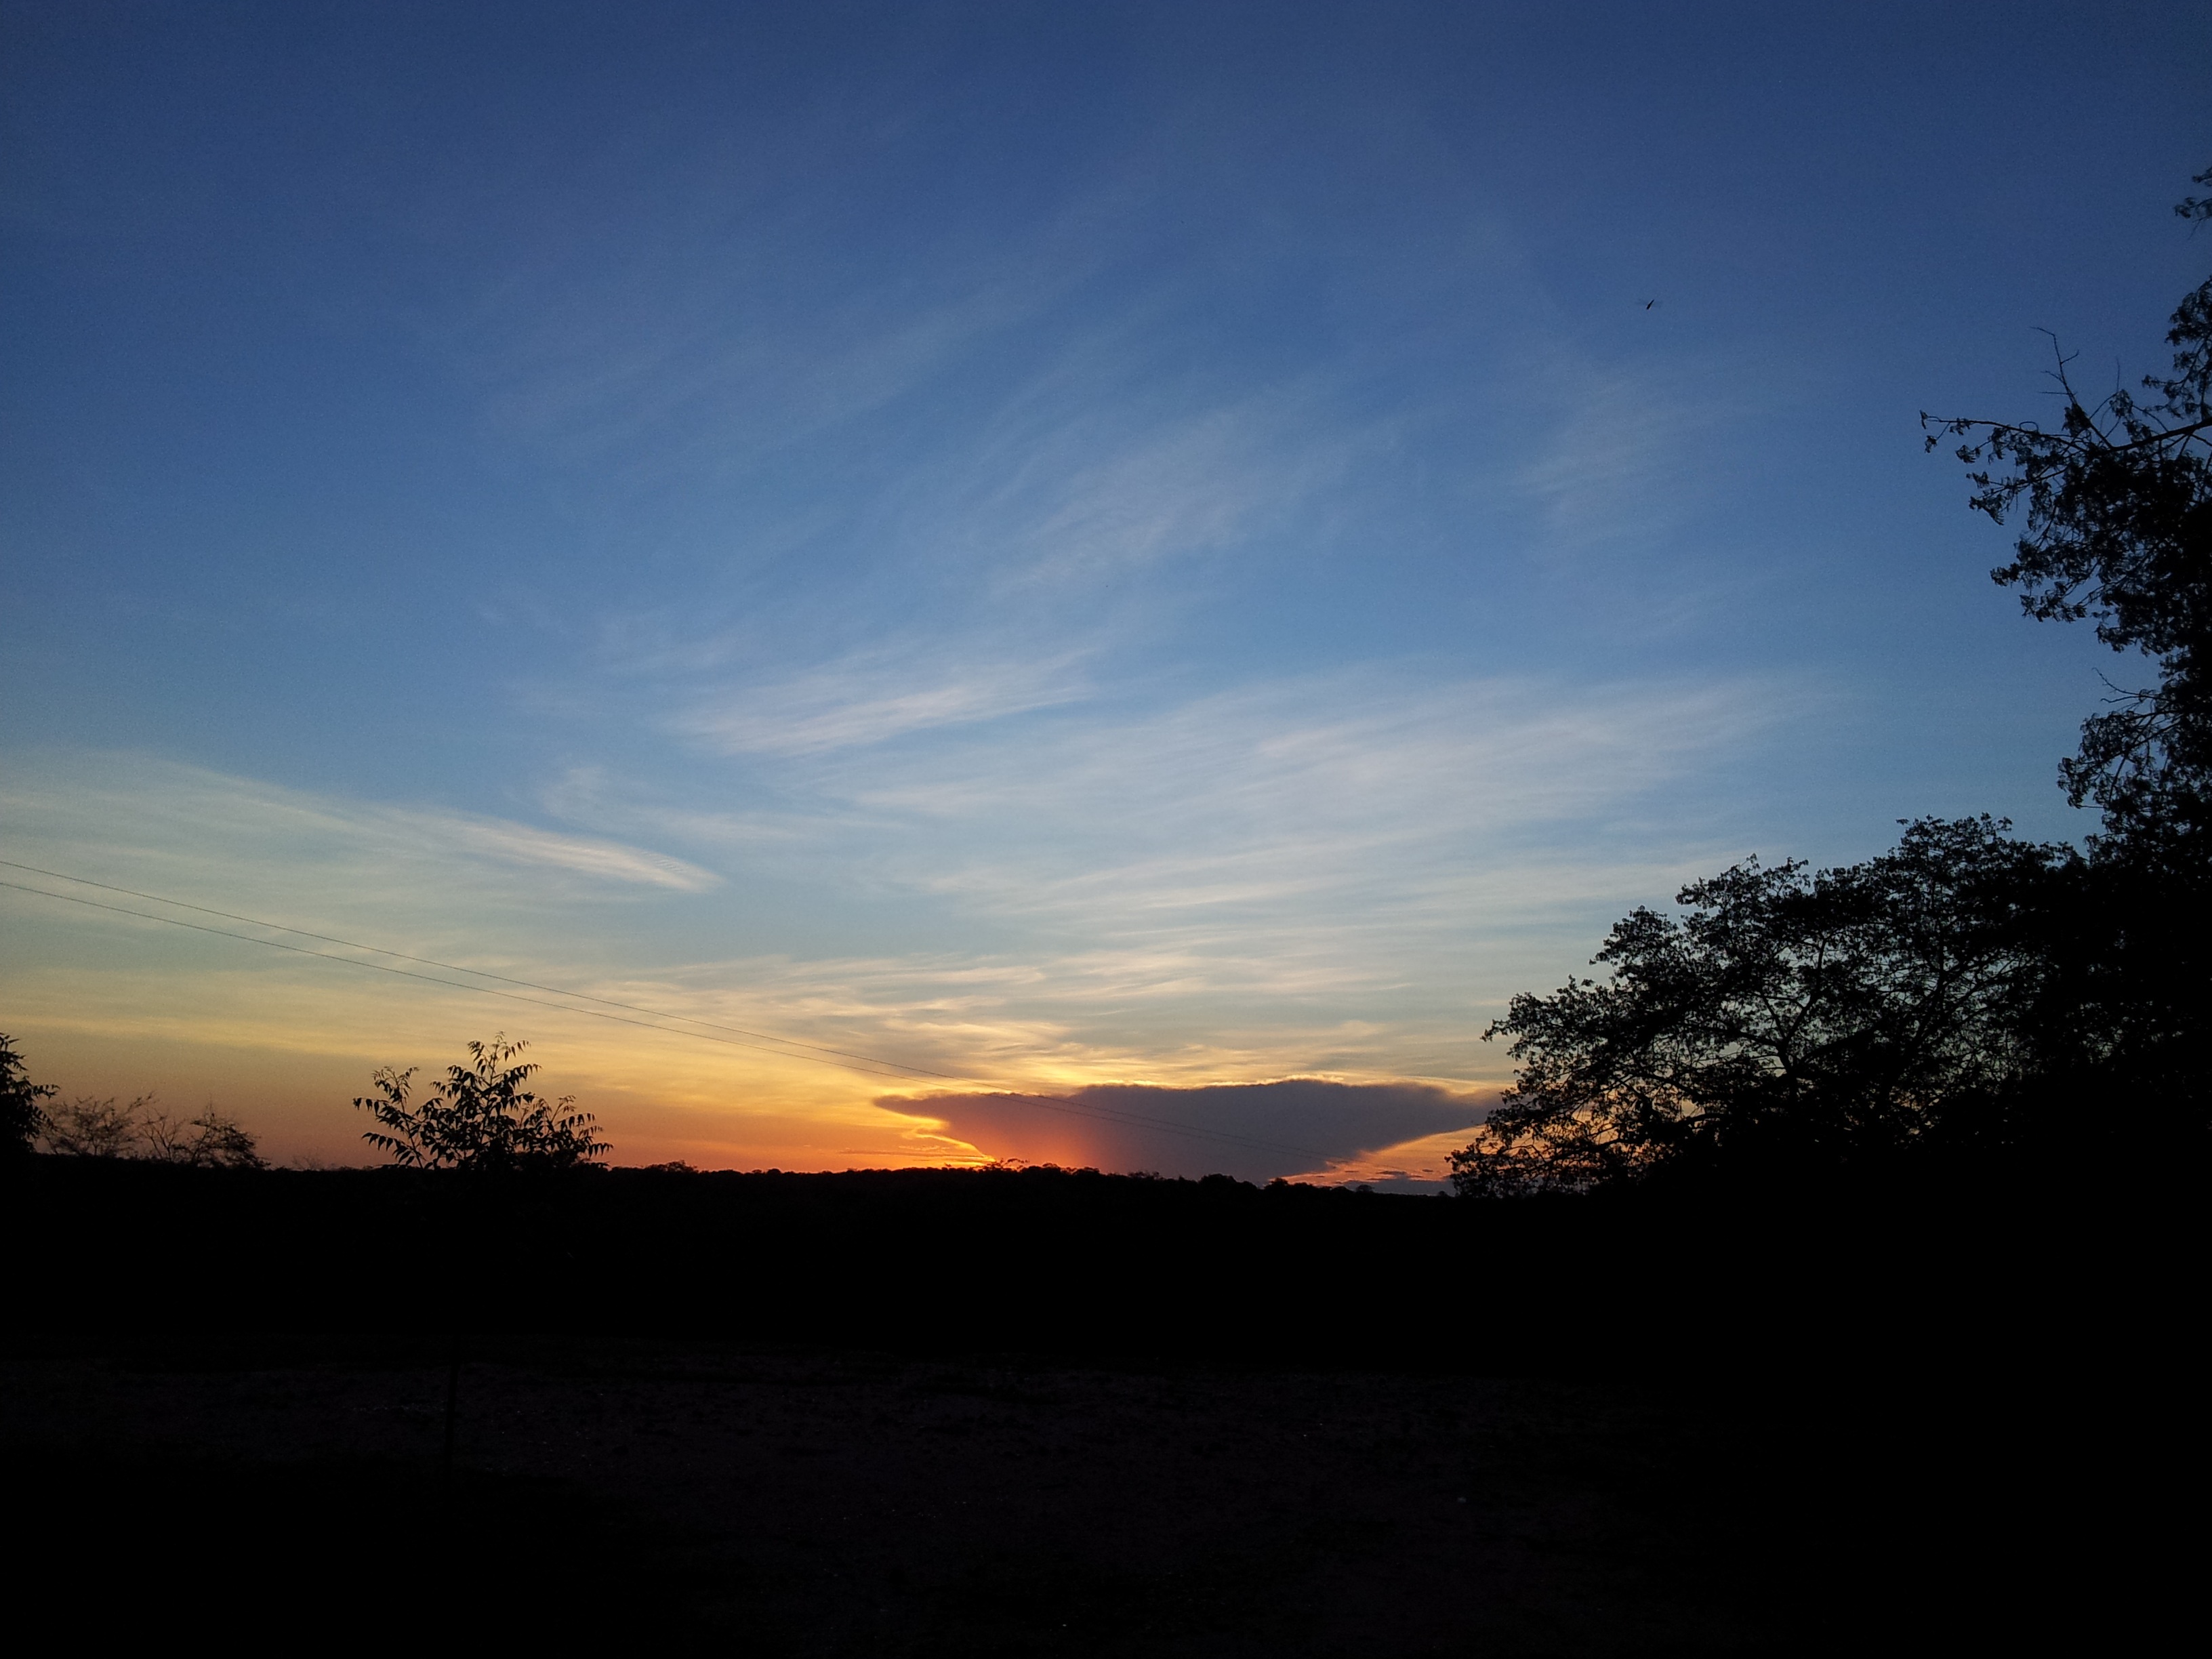
tree, nature, horizon, cloud, sky, sun, sunrise, sunset, field, sunlight, morning, hill, dawn, atmosphere, flying, dusk, evening, peace, clouds, sol, afterglow, atmospheric phenomenon